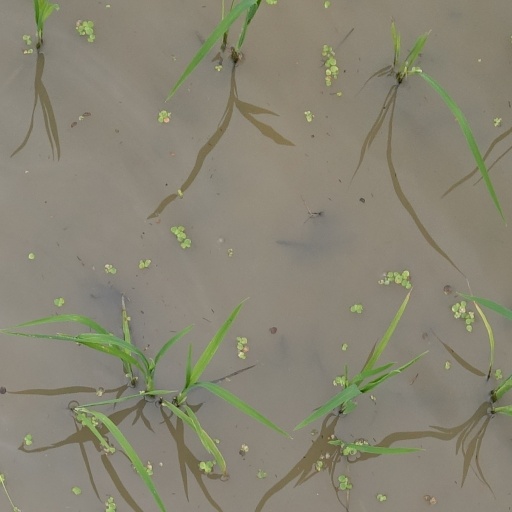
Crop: rice